Pilestræde 42

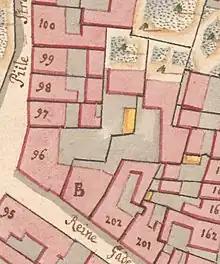
No. 98 seen on a detail from Christian Gedde's map of Jøbmager Quarter, 1757.

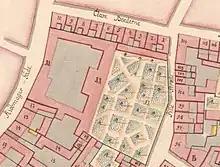
No. 97 seen on a detail from Christian Gedde's map of Købmager Quarter, 1757.

The building now known as Pilestræde 42 was constructed with two storeys some time between 1730 and 1735 for tailor Lorentz Dahl. The property was listed in the new cadastre of 1756 as No. 97 in Købmager Quarter. It belonged to stocking-weaver Jørgen Adolph Iborg at that time.